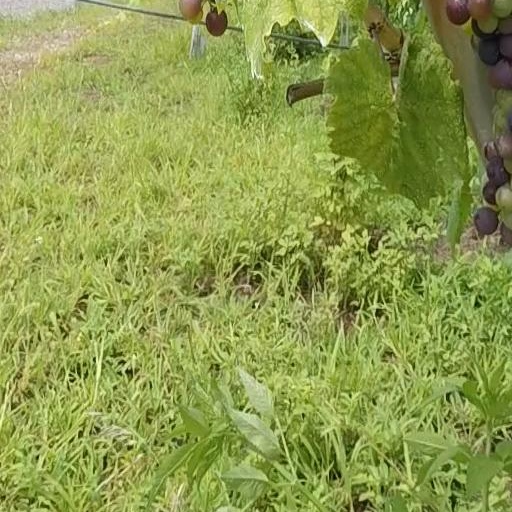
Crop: grape